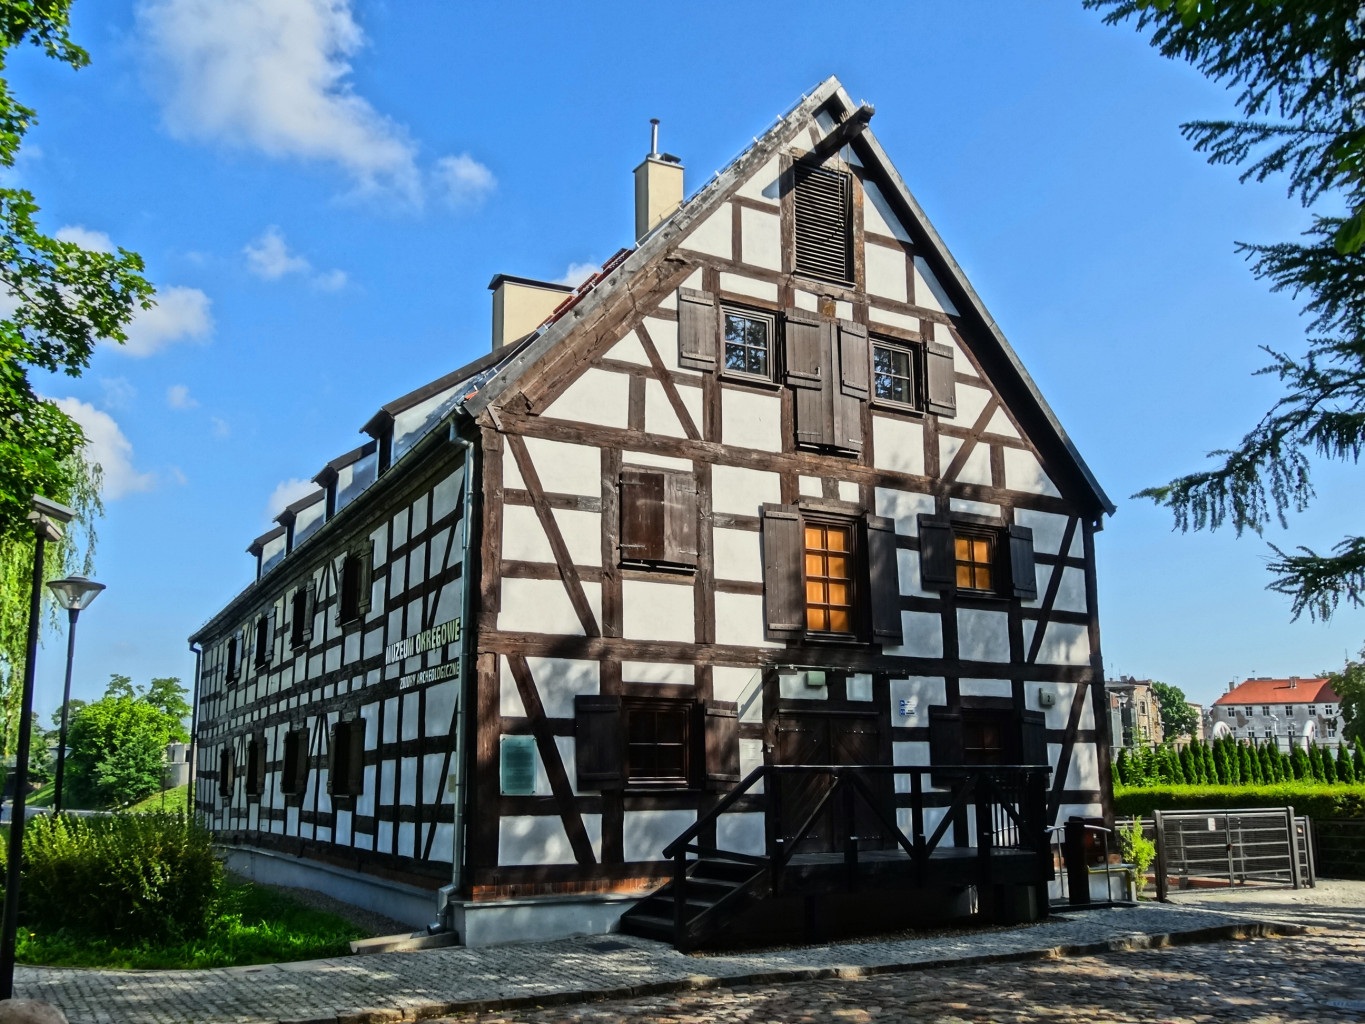
architecture, house, town, building, home, suburb, cottage, facade, property, historic, warehouse, district, poland, estate, neighbourhood, residential area, granaries, bydgoszcz, brda